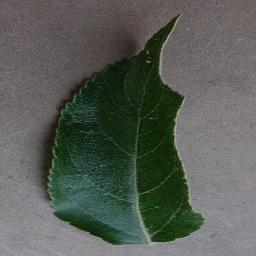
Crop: apple
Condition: healthy